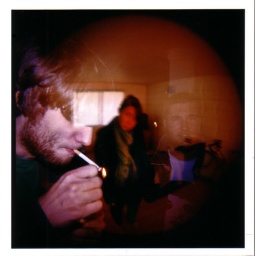
holga take 1. the people in this picture span from east coast to mountain time zones